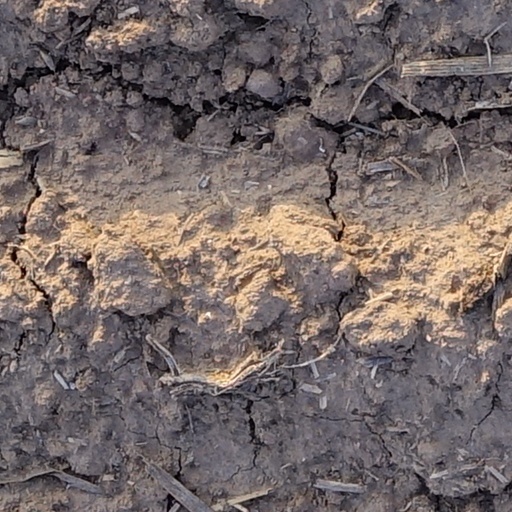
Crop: wheat